Tax March

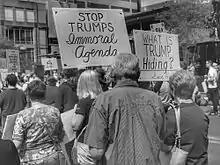
Signs at a Cincinnati demonstration

The march in Chicago, Illinois has scheduled speakers including Reverend Jesse Jackson and U.S. representatives Mike Quigley and Jan Schakowsky. The March drew an estimated 2000 - 4000 people.